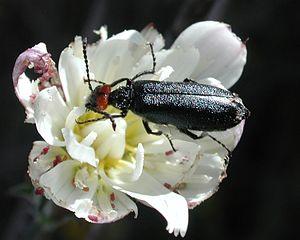
Rafinesquia neomexicana est une plante de la famille des Asteraceae, originaire du continent nord-américain.